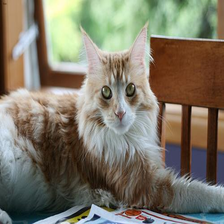
Species: cat
Breed: Maine Coon